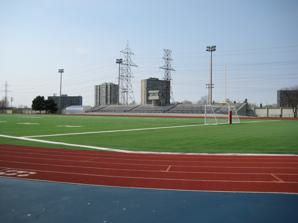
Building: Esther Shiner Stadium
Country: Canada
Year built: 1984
Sports venue in Toronto, Canada Esther Shiner Stadium Esther Shiner Stadium pictured in 2010 Esther Shiner Stadium Location in Toronto Show map of Toronto Esther Shiner Stadium Location in Ontario Show map of Ontario Esther Shiner Stadium Location in Canada Show map of Canada Full name Esther Shiner Stadium Address 5720 Bathurst Street Location Toronto , Ontario , Canada Coordinates 43°46′32″N 79°26′48″W / 43.77556°N 79.44667°W / 43.77556; -79.44667 Owner City of Toronto government Capacity 3,000 Surface Artificial Turf Construction Built 1984 Opened 1984 Renovated 2005 Tenants North York Astros ( CSL ) (1996-2003, 2005-2014) Sanjaxx Lions ( L1O ) (2015) FC Vorkuta ( CSL ) (2017-present) Esther Shiner Stadium is a multi-purpose outdoor sports facility in Toronto , Ontario , Canada. It is located in the former city of North York , on the north-west corner of Bathurst Street and Finch Avenue West . Its capacity is 3,000 [1] and is currently the home of North Toronto Nitros of League1 Ontario and FC Vorkuta of the Canadian Soccer League . York University 's football team were former tenants of the stadium from the 1980s to 1995 until a football field was built on campus (see York Stadium ). The stadium plays host to many sporting events including Canadian football , soccer , and athletics . The stadium has hosted the majority of CPSL/CSL Championship finals from 2002, 2005, 2006, 2007, 2008, and 2014. The stadium was built in June 1984, and was originally named North York Civic Stadium . It was renamed in 1988 in honour of former City of North York Councillor Esther Shiner . In 2004, the stadium was closed for refurbishment, and it reopened on September 15, 2005 with a new artificial playing surface and a running track. See also Rob Ford Stadium - City of Toronto Varsity Stadium - University of Toronto Lamport Stadium - City of Toronto Monarch Park Stadium - Toronto District School Board Metro Toronto Track and Field Centre - City of Toronto Rosedale Field - City of Toronto York Lions Stadium - York University References